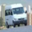
Label: bus